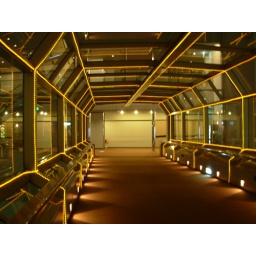
This is corridor way up in on the 20th floor suspended over the center of the building.